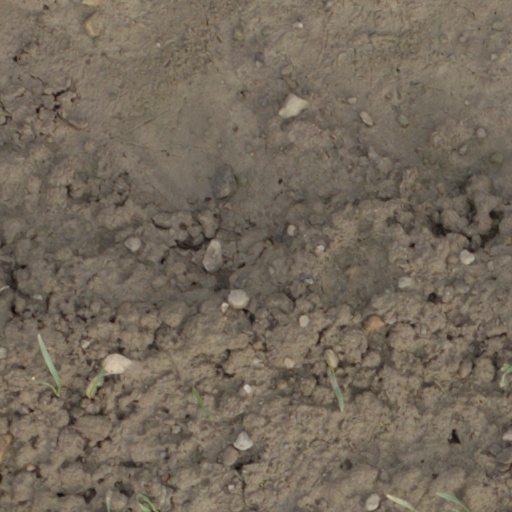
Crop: wheat